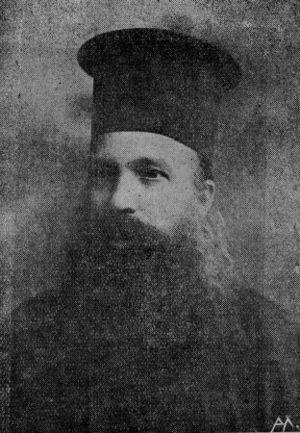
Chrysostome Ier est le métropolite d'Athènes du 8 mars au 31 décembre 1923, date à laquelle il devient le premier Archevêque d'Athènes et de toute la Grèce jusqu'à sa mort le 22 octobre 1938.